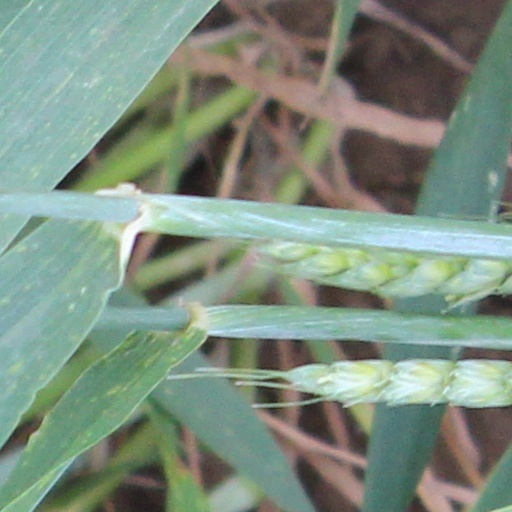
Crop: wheat